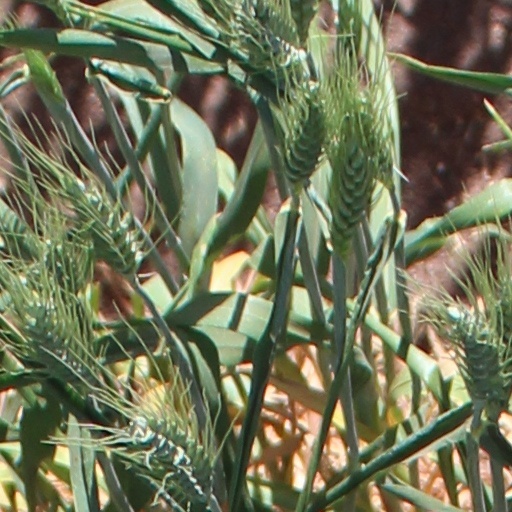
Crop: wheat